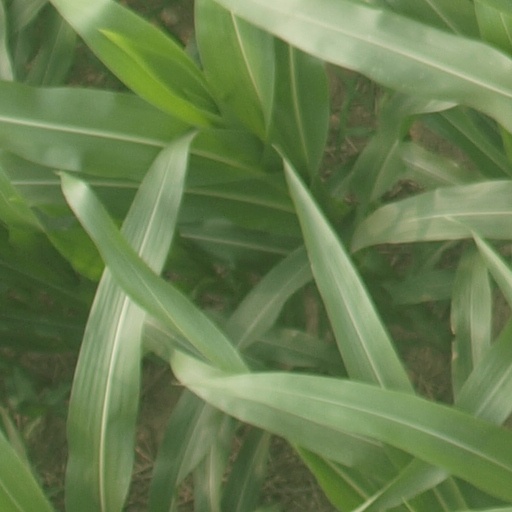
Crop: maize; corn